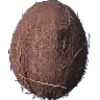
Label: Cocos 1